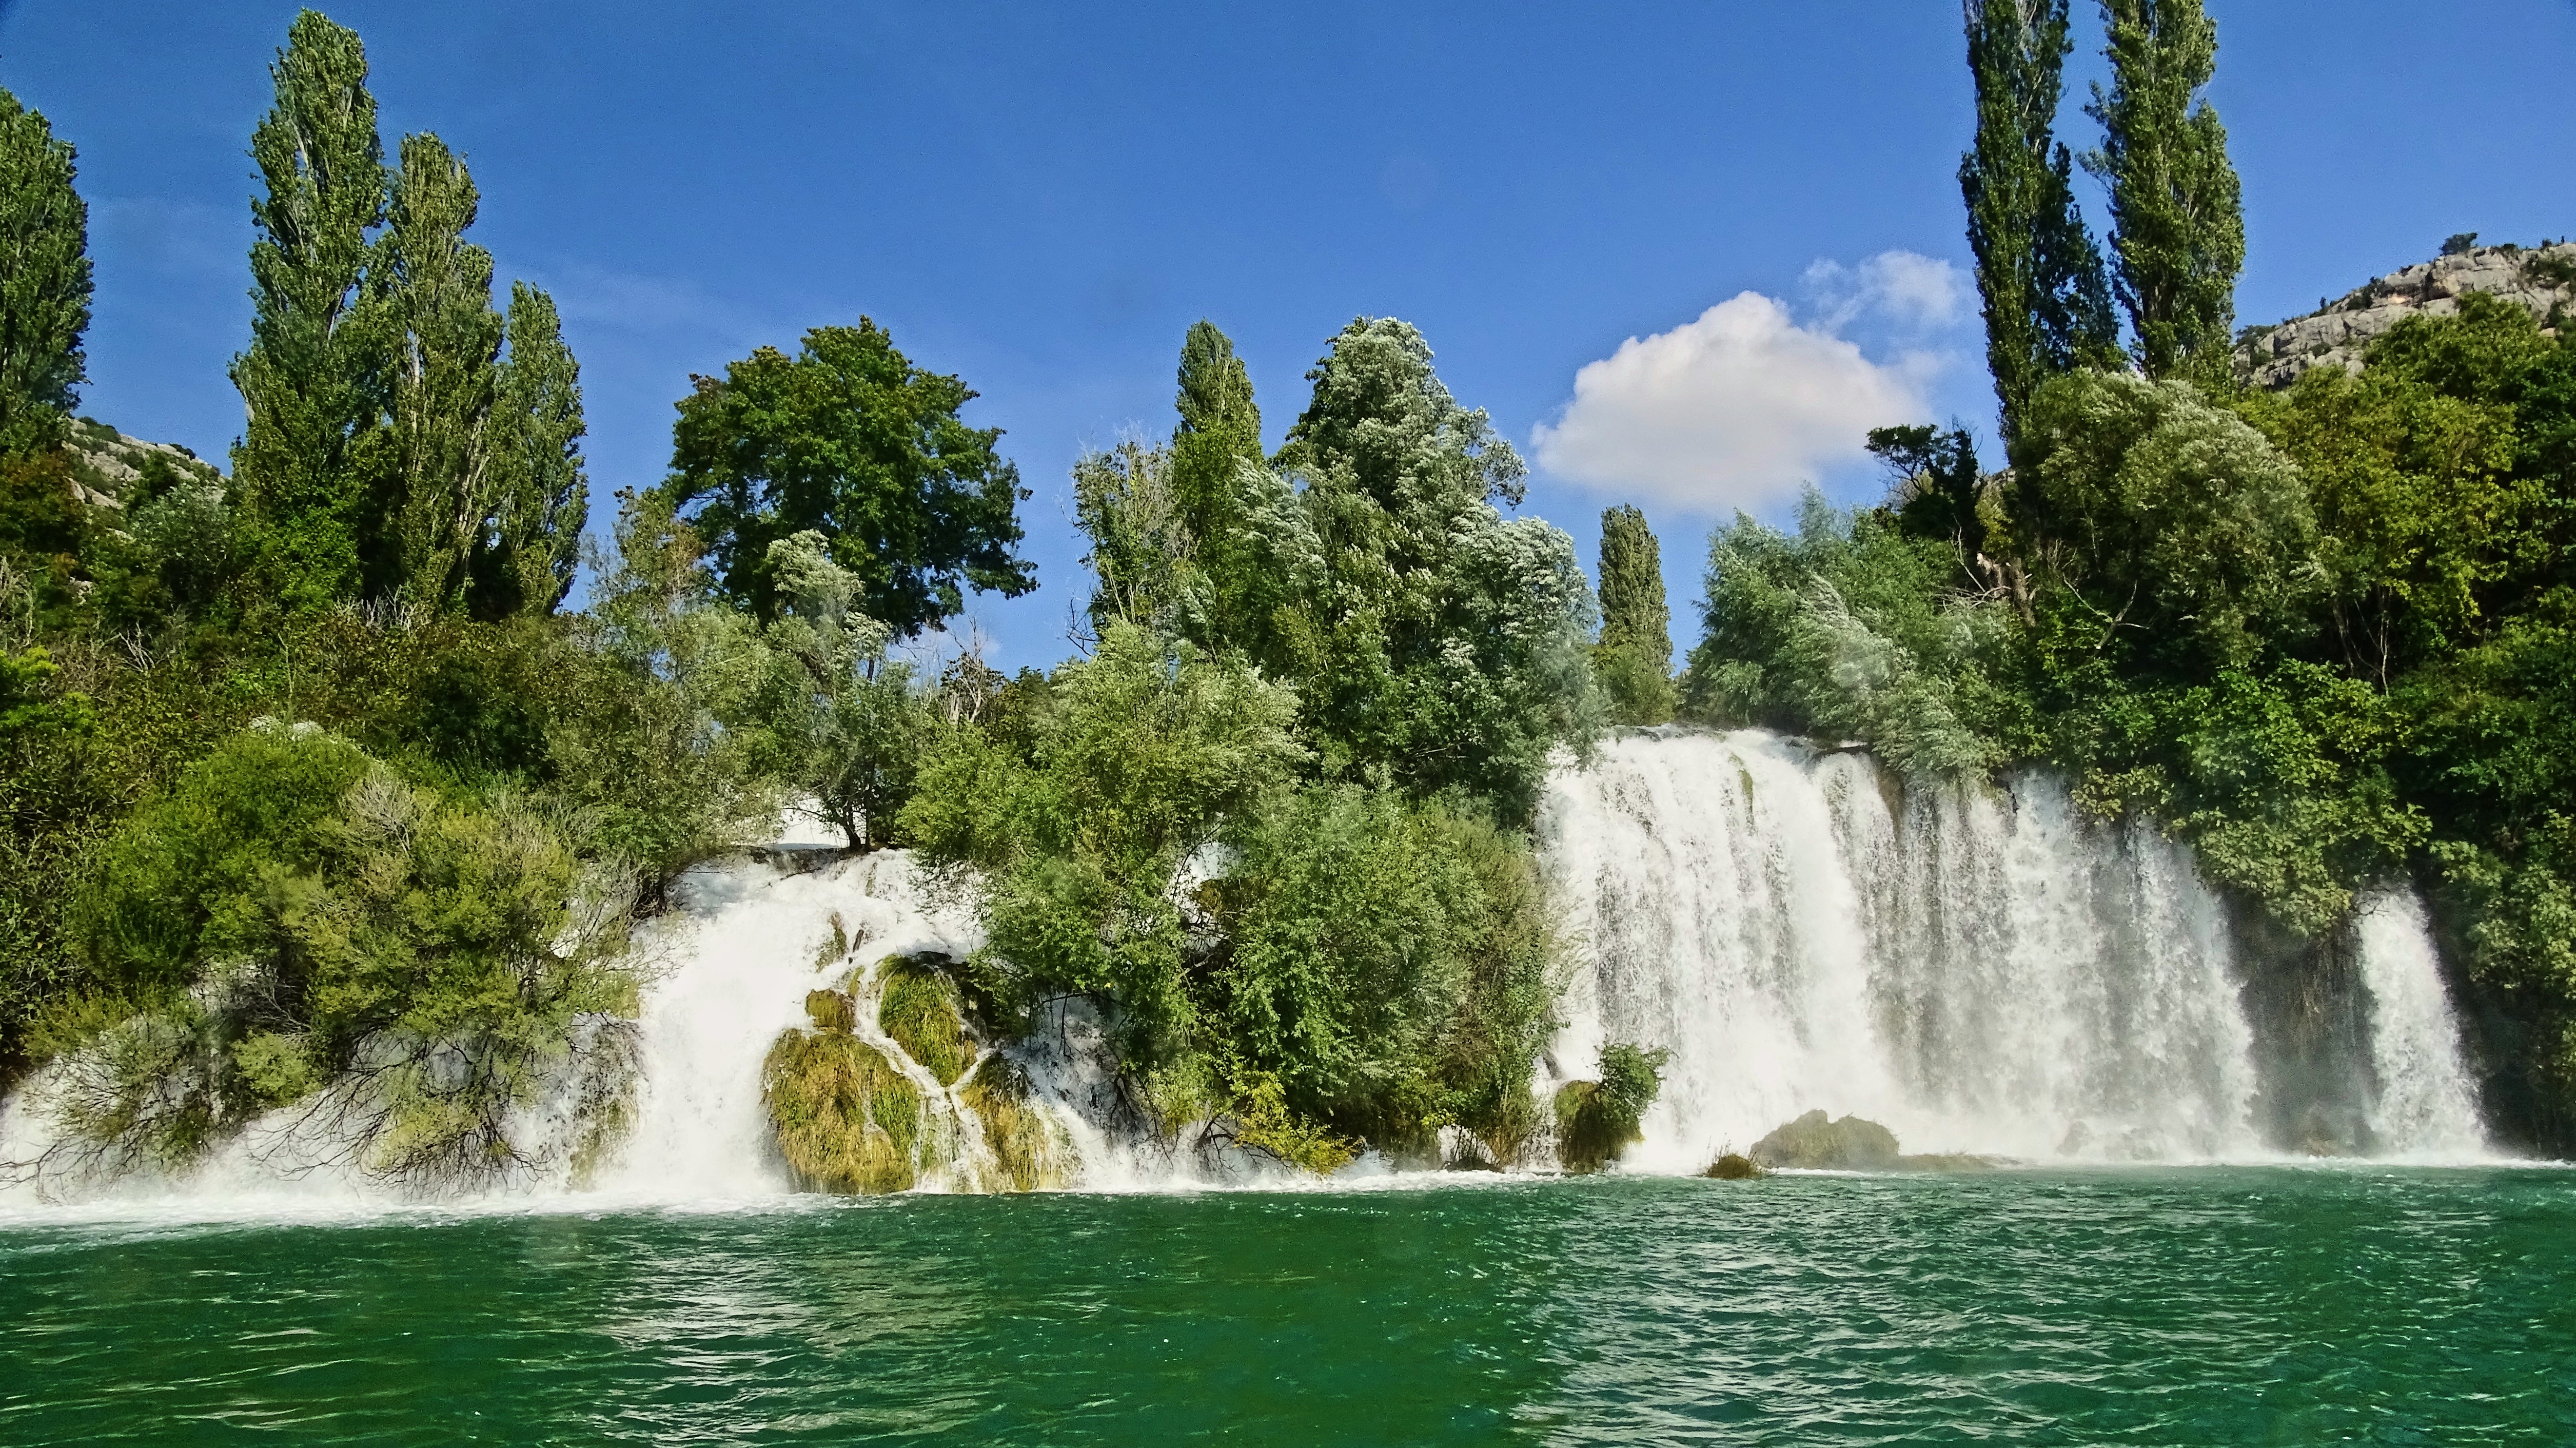
tree, water, waterfall, river, cascade, park, national park, body of water, croatia, waters, water feature